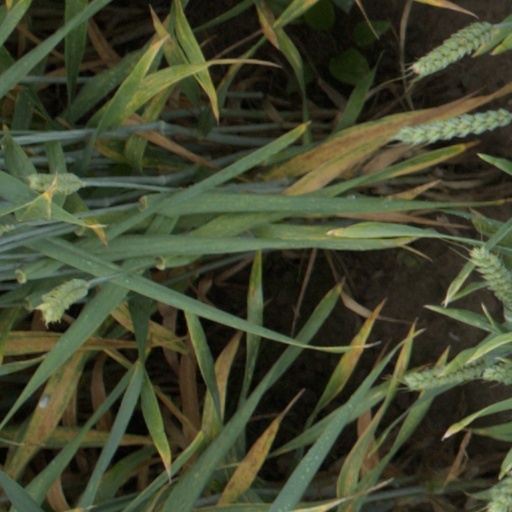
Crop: wheat